Chevrolet van

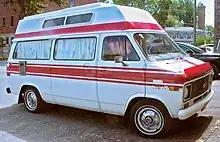
1971 Chevrolet G20 (recreational vehicle)

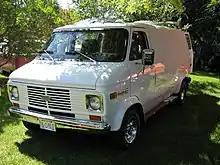
1977 Chevrolet G20 (customized)

The G-series vans differed from one another in divisional badging. Alongside fender badging, Chevrolet badging was centered within the grille while GMC lettering was placed on the hood above the grille. In contrast to the "Action-Line" pickup trucks, the vans are fitted with a horizontal-slat grille. Sharing mechanical commonality with the "Action-Line" pickup trucks, the steering column was sourced from the 1969 update of the C/K series; a large engine cover required a separate design for the dashboard.